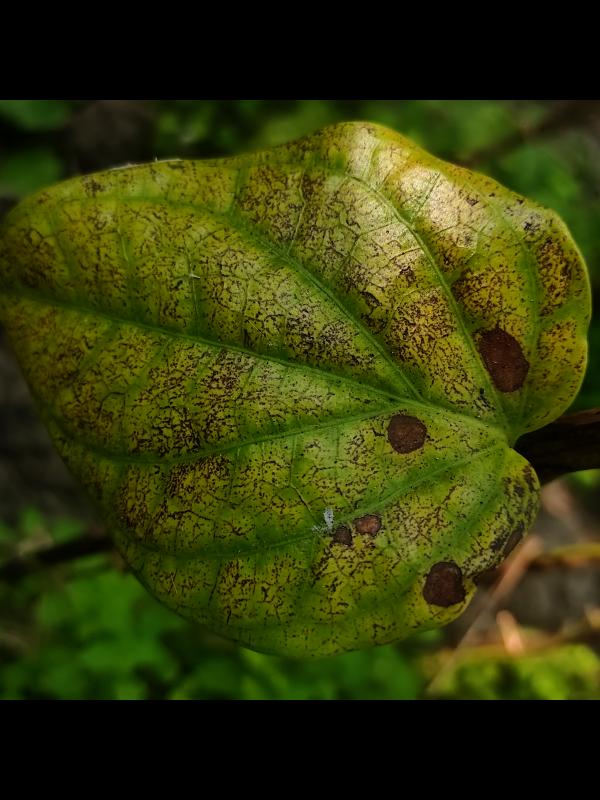
Label: Fungal_Brown_Spot_Disease